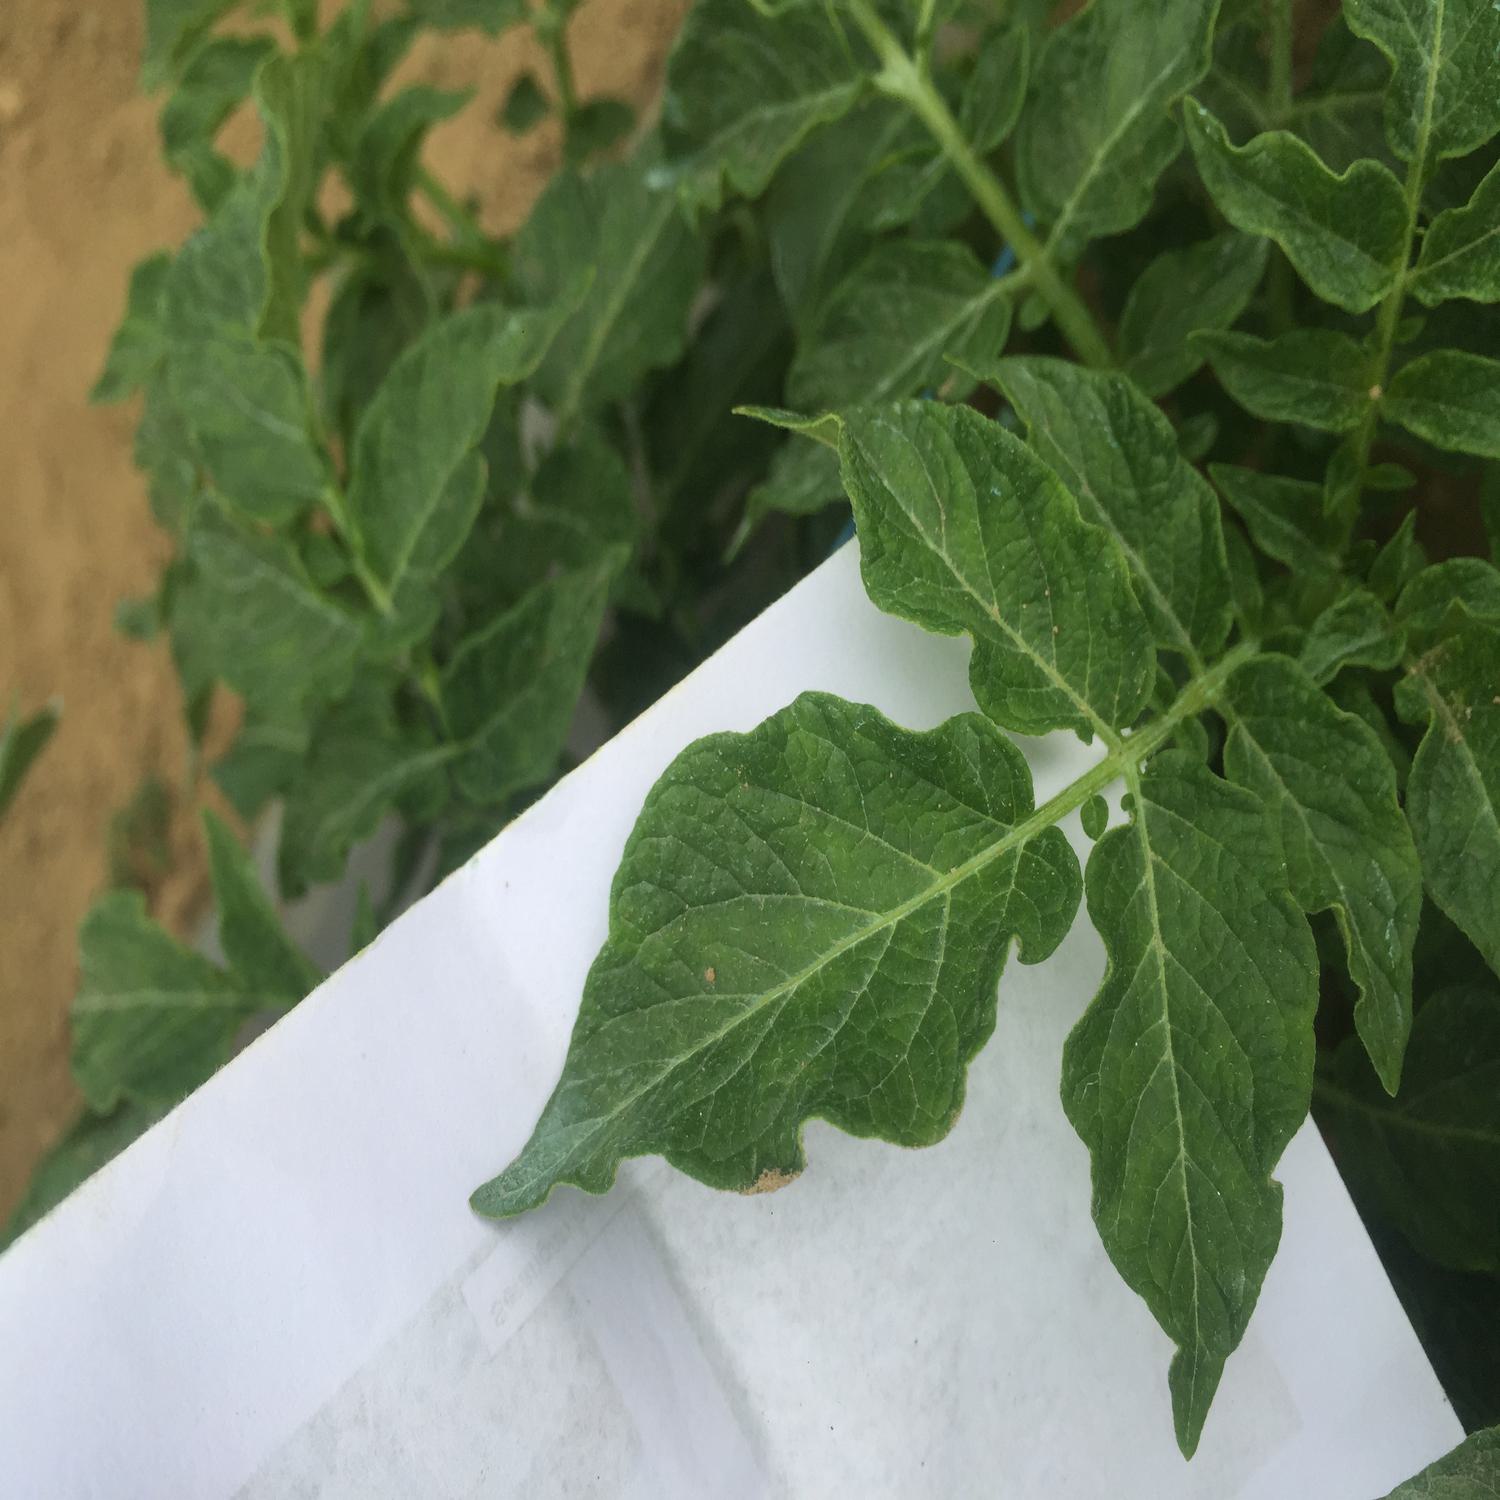
Etiqueta: Virus